Abdou Diouf

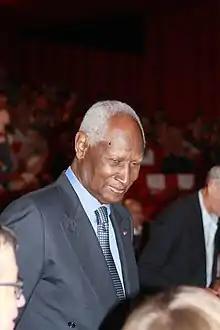
Diouf in 2015

Diouf has been active in international organizations both during and after his presidency. He was President of the Organization of African Unity (OAU) from 1985 to 1986. Soon after his election, he made a personal plea to François Mitterrand, the President of France, resulting in France speaking strongly for sanctions against South Africa. In 1992, he was again reelected President of the OAU for another year-long term. He was also instrumental in establishing the Goree Institute.